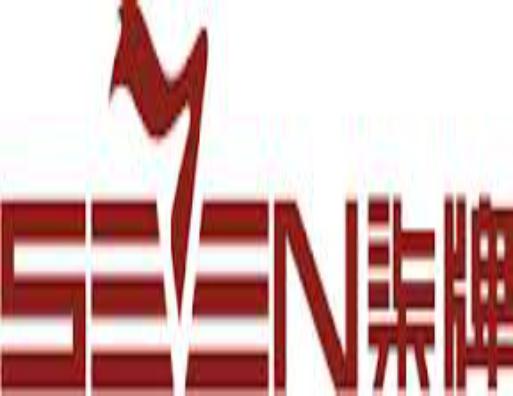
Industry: Clothes